Tobu 20000 series

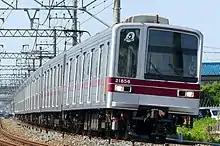
20050 series set 21856 in June 2018

A total of 64 vehicles (8 eight-car sets, numbered 21851 to 21858) were introduced on 29 December 1992 on Tobu Isesaki Line (present-day Tobu Skytree Line) and Tokyo Metro Hibiya Line inter-running services. These sets feature two five-door cars at each end, and also LED destination indicators. These sets have VVVF control.